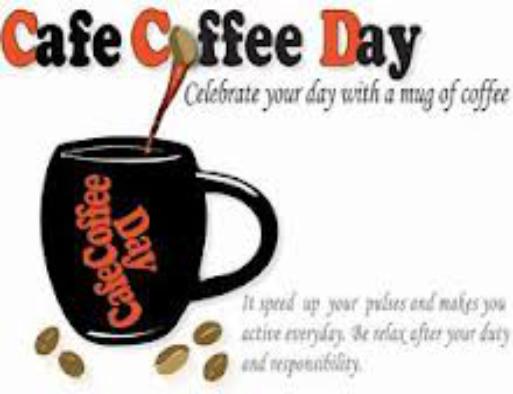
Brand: Cafe Coffee Day
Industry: Food